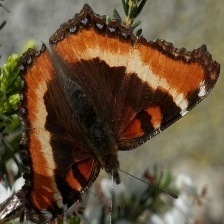
Species: MILBERTS TORTOISESHELL
Butterfly family (ImageNet category): admiral